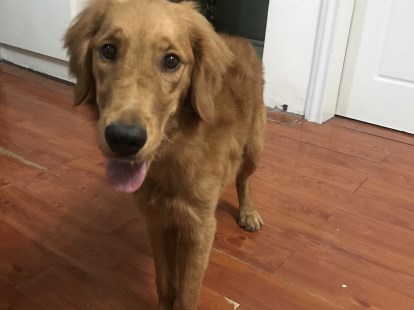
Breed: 5355-n000126-golden_retriever